Nordkapp Municipality

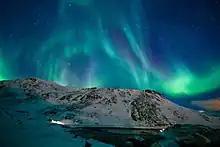
Aurora near Honningsvåg

The municipality is named after "Nordkapp" ("North Cape"), a cliff that is commonly referred to as the northernmost point of Europe. However, the true northernmost point of the European mainland is Cape Nordkinn, at 71° 08′ 02″ N, located about from the village of Mehamn on the Nordkinn Peninsula. If Europe's northernmost point is allowed to be on an island, then it still is not the North Cape. It would be Cape Fligely on Rudolf Island, Franz Josef Land in Russia, which is located much further north at 81° 48′ 24″ N. If Franz Josef Land is not considered to be in Europe, then Europe's northernmost point is the northern point of the island of Rossøya, an islet in Svalbard, north of Spitsbergen at 80° 49′ 44.41″ N.